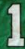
Number: 1